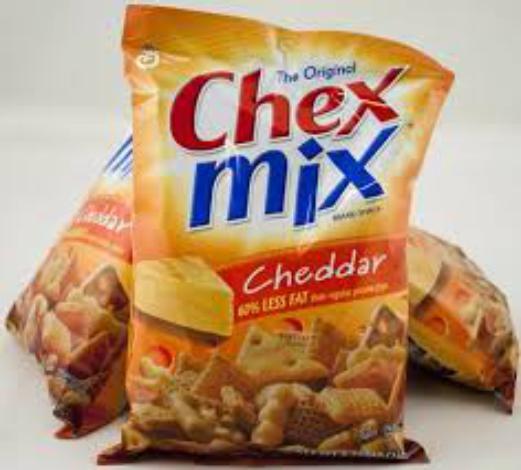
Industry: Food